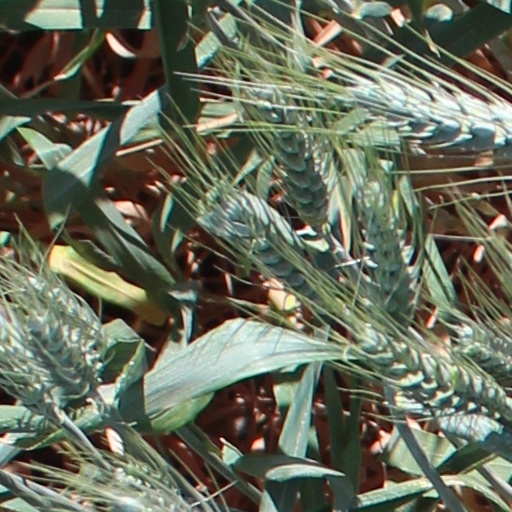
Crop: wheat